1934 Albanian National Championship

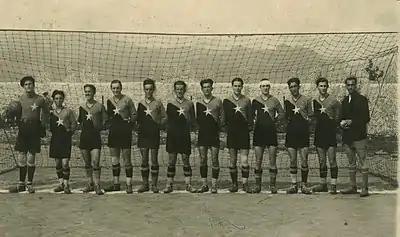
The Bashkimi Shkodran squad of 1935. From left to right: Kin Bushati (goalkeeper) Ernest Halepiani, Gjelosh Gjeka, Pjeter Gjoka, Qazim Dervishi (captain), Muhamet Halili, Asim Golemi, Luigj Radoja, Gjon Kiri, Myzafer Pipa, Hile Staka, Luigj Shala (coach)

The Championship was contested by 7 teams. KF Tirana won the championship for the fourth time in its history.